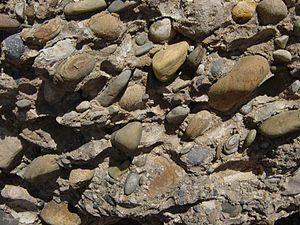
Un poudingue est une roche sédimentaire détritique consolidée, constituée de débris arrondis, qui sont d'anciens galets ayant subi un transport sur une certaine distance dans des rivières ou sur un littoral. C'est une roche qui fait partie des conglomérats, comme la brèche. La brèche, contrairement au poudingue, contient des morceaux anguleux, qui ont subi peu de transport.